2010 South American Summit

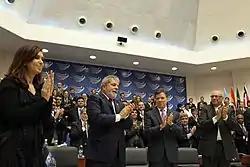
Leaders at the 2010 Unasur summit. From left are: President Cristina Fernández of Argentina; President Dilma Rousseff of Brazil; President Juan Manuel Santos of Colombia, and President Fernando Lugo of Paraguay.

The heads of state and heads of government of eight countries participated. The heads of state from Chile, Peru, Uruguay and Bolivia could not attend.